Incubus

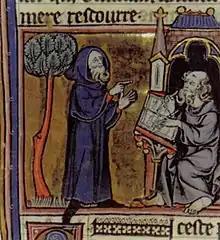
Merlin is said to have been born from the relationship of an incubus with a mortal (illumination from a 13th century French manuscript)

The half-human offspring of such a union is sometimes referred to as a cambion. An incubus may pursue sexual relations with a woman to father a child, as in the legend of Merlin, which was the first popular account of demonic parentage in Western Christian literature.